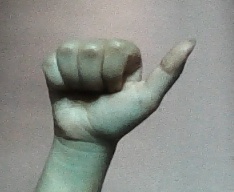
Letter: dhad